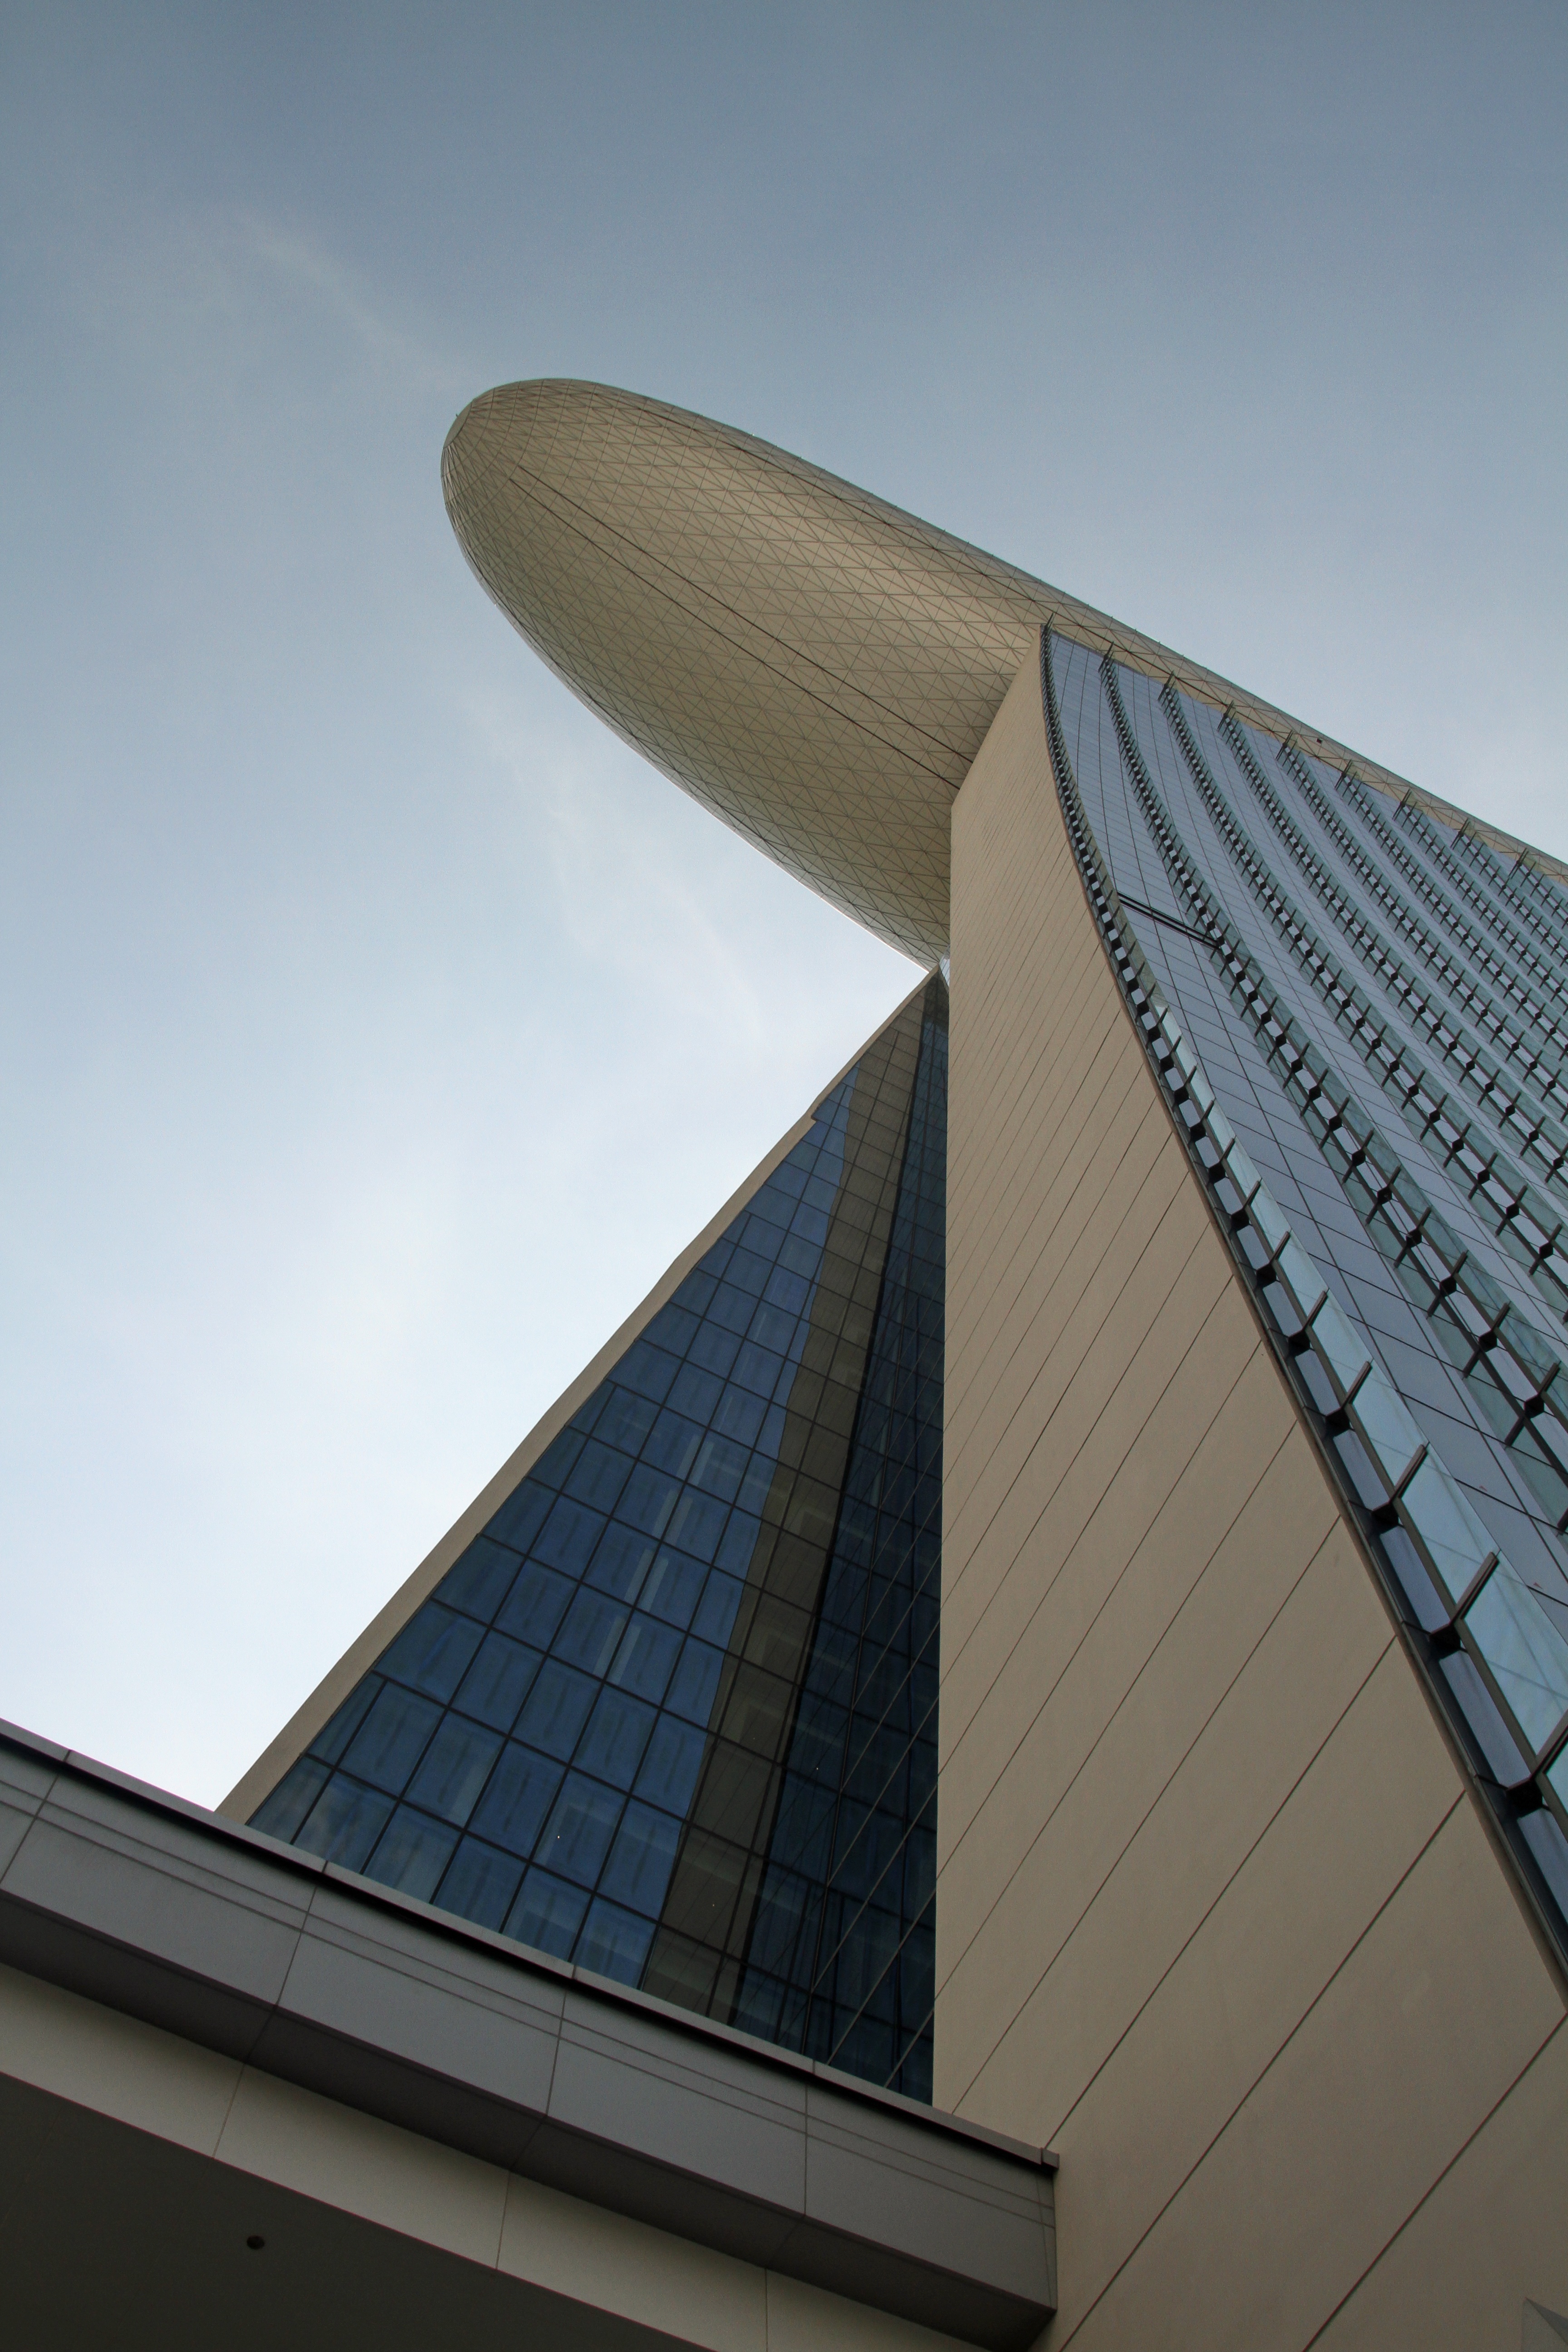
architecture, structure, skyscraper, landmark, facade, blue, marina, modern, tower block, modern architecture, modern building, buildings, symmetry, singapore, shape, daylighting, atmosphere of earth